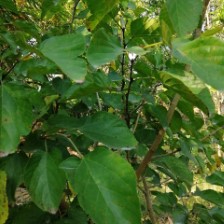
Variety: WhiteKing